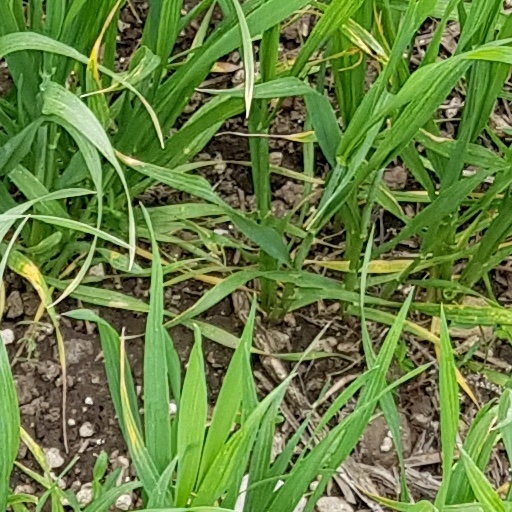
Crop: wheat